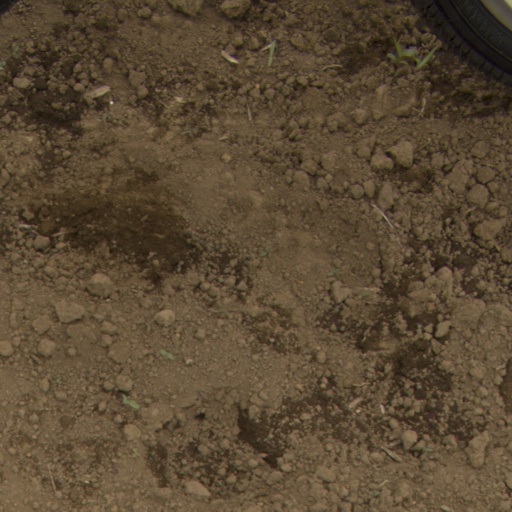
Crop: Jerusalem artichoke